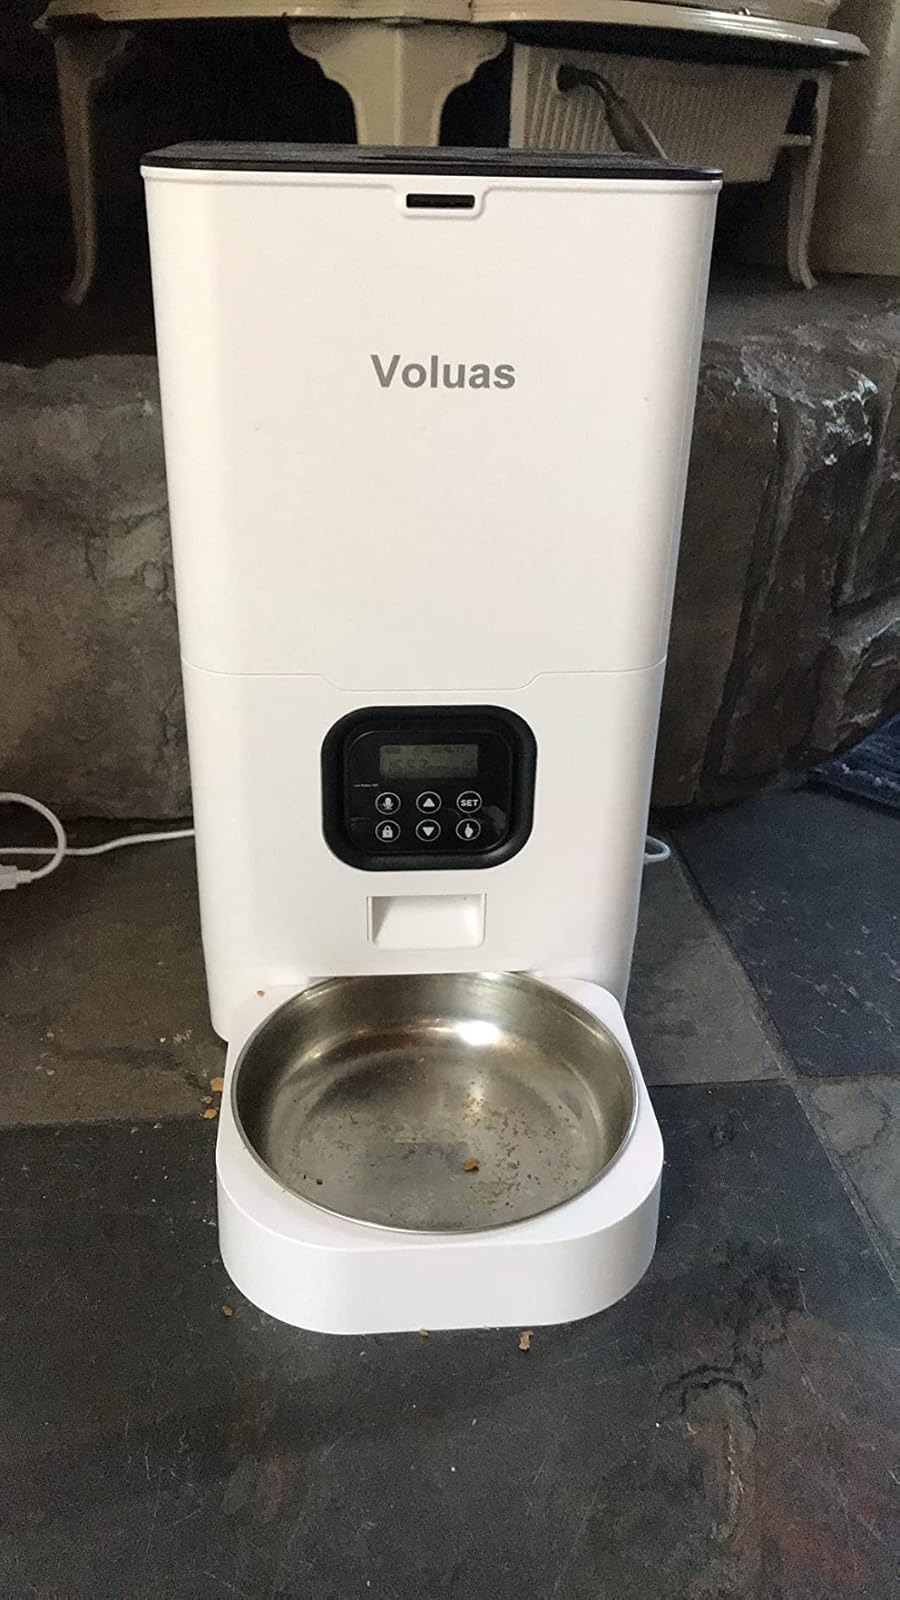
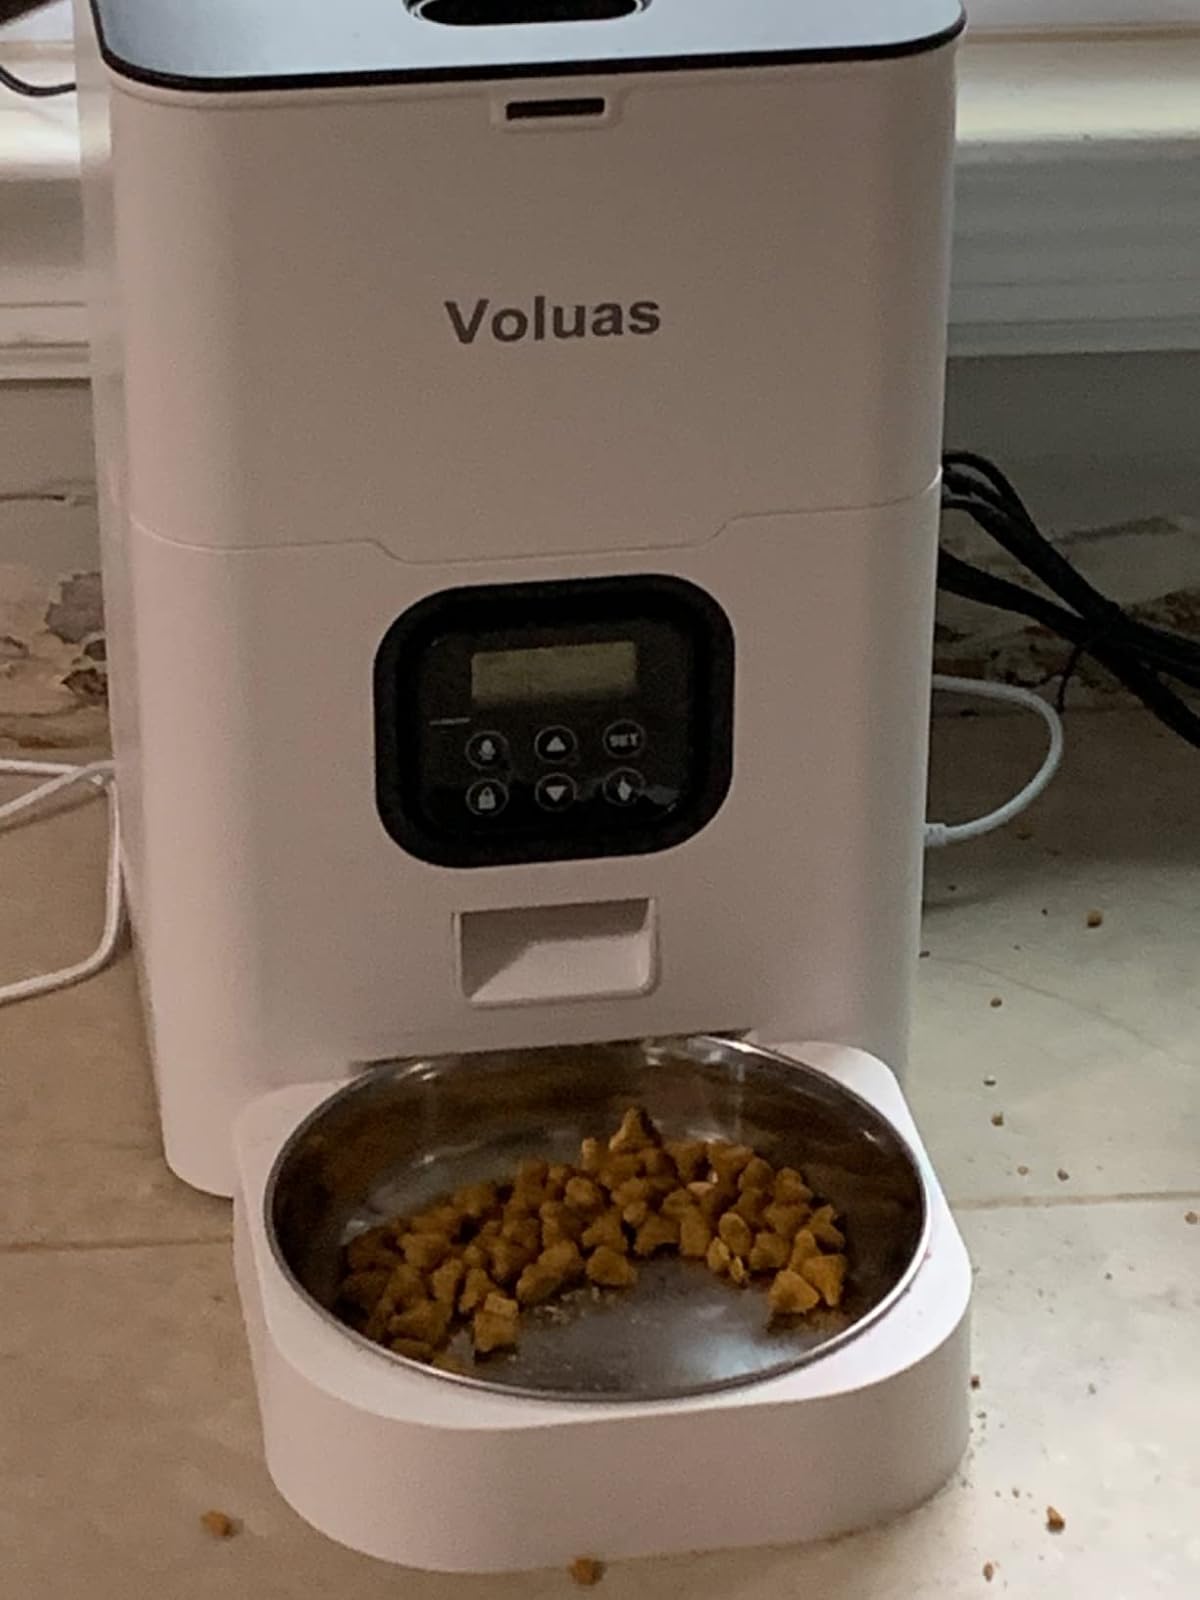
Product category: items_feeder
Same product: yes